Space debris

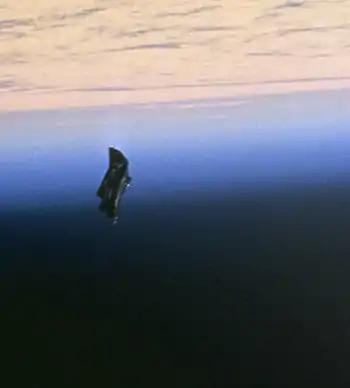
A drifting thermal blanket photographed in 1998 during STS-88

there were estimated to be over 128 million pieces of debris smaller than , and approximately 900,000 pieces between 1 and 10 cm. The count of large debris (defined as 10 cm across or larger) was 34,000 in 2019, and at least 37,000 by June 2023. The technical measurement cut-off is c. .